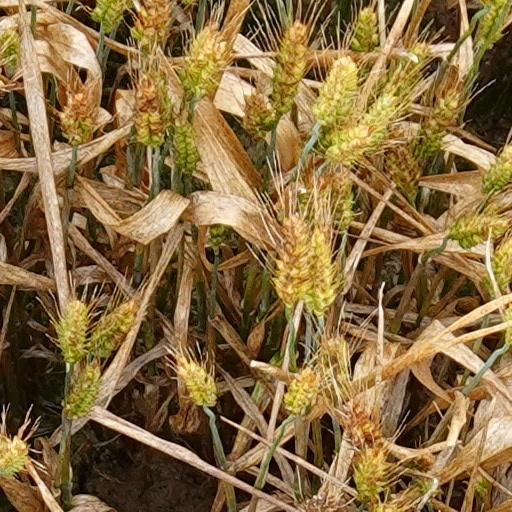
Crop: wheat